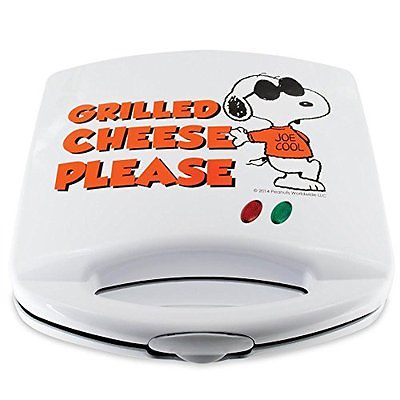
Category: toaster